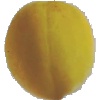
Label: Peach 2